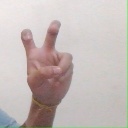
अक्षर: ई